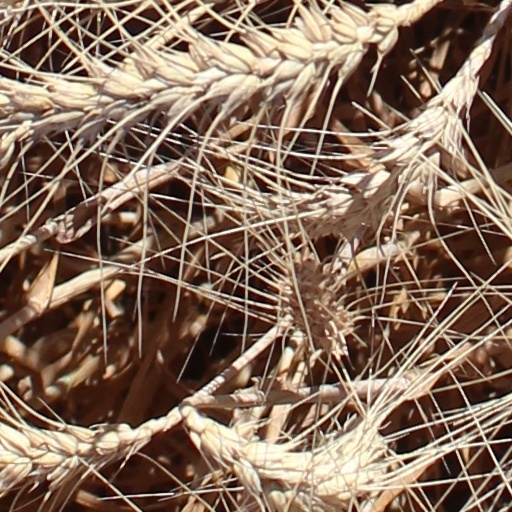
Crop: wheat